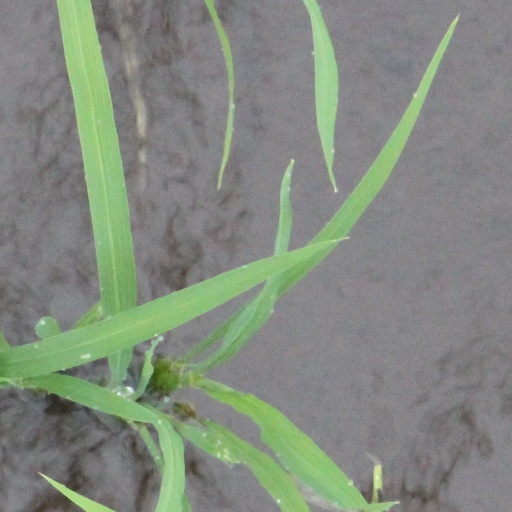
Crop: rice